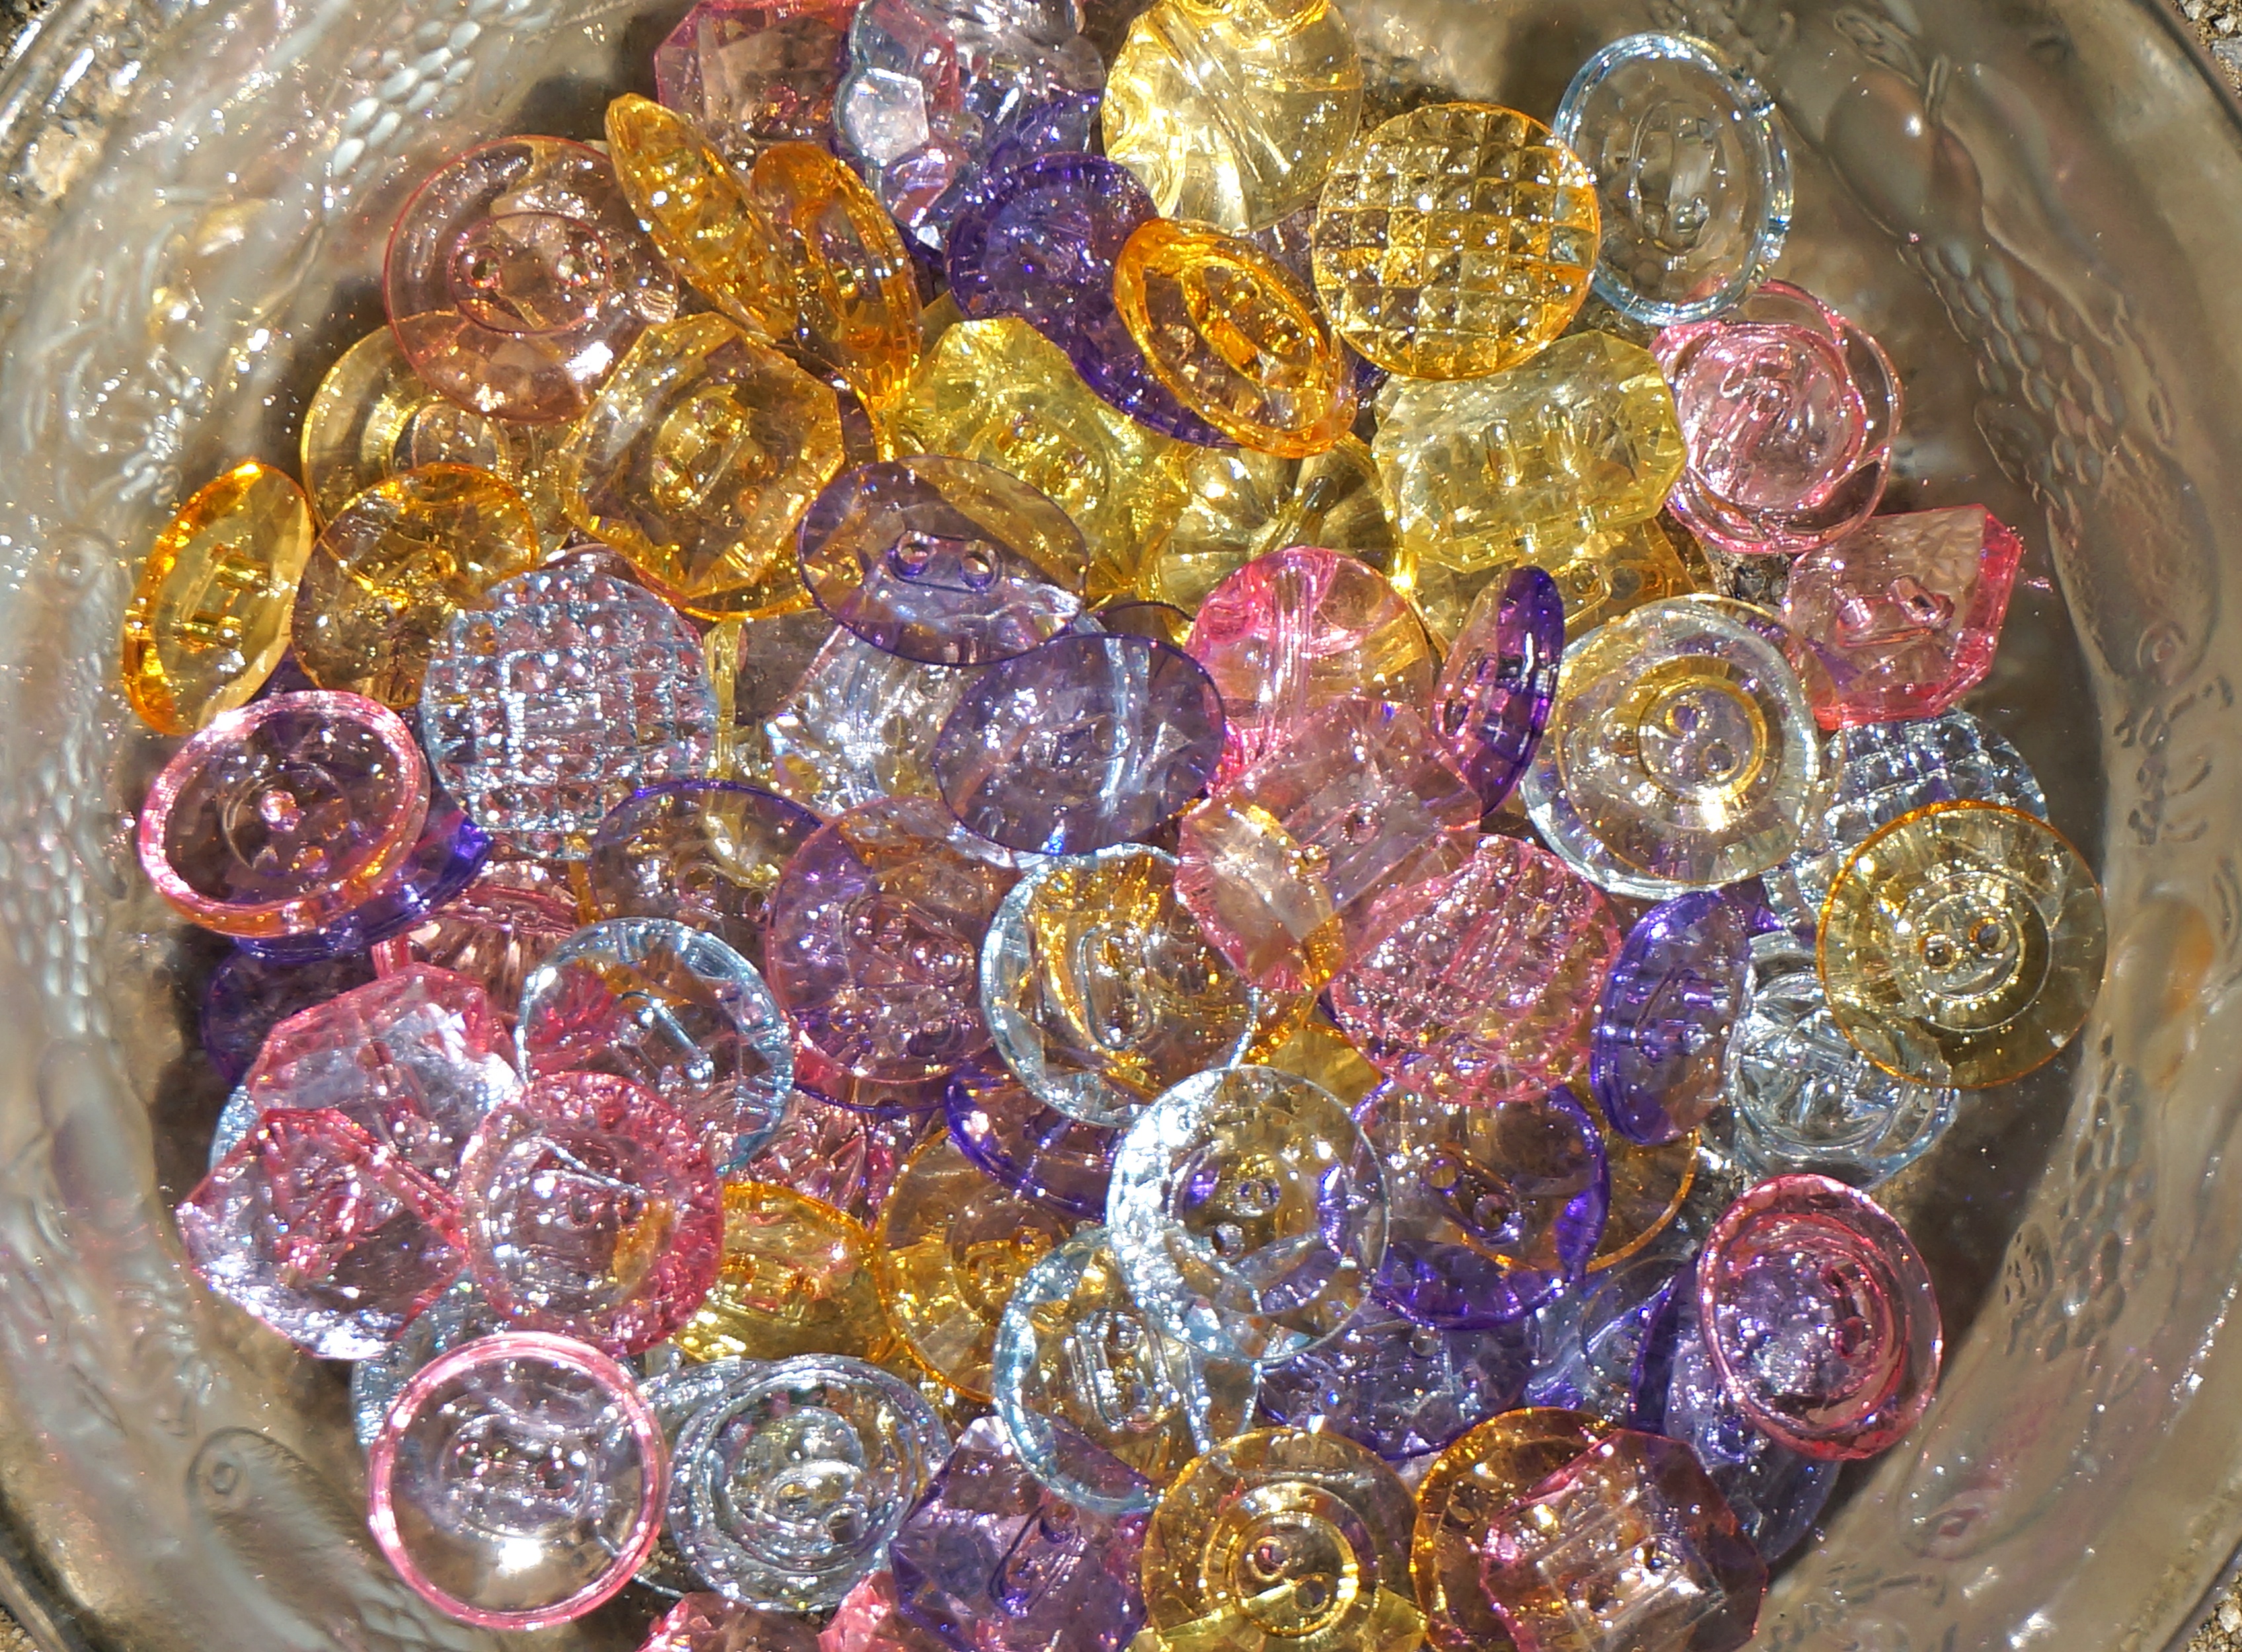
purple, glass, orange, food, produce, blue, craft, colorful, yellow, pink, bead, glitter, art, handmade, crystal, buttons, colorful acrylic buttons, fiber arts